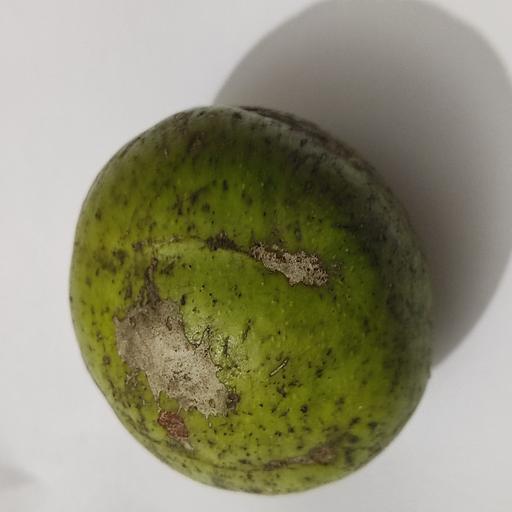
Crop type: Hog Plum